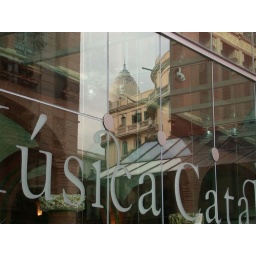
Reflecting on the reflection of an old building in the windows of a new facade built around another old building in Barcelona.